Hans Ulrich von Eggenberg

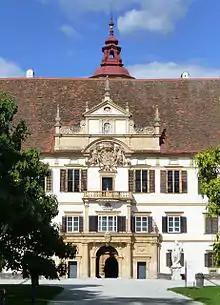
Eggenberg Palace, built 1625–35, entry portal with the Eggenberg arms

The grateful Emperor rewarded his loyal adviser by bestowing on him the highest honors and ranks of the realm. In 1598, his cousin Ruprecht von Eggenberg and the entire Eggenberg family, including Hans Ulrich, were elevated into the "Freiherrnstand" (Baron's Estate). In 1620, King Philip III of Spain named Hans Ulrich a Knight of the Golden Fleece. In 1623, Hans Ulrich received a promotion into the "Reichsfürstenstand", and the Eggenbergs were from then on of princely rank. By 1628, Hans Ulrich was also named Duke of Krumau.